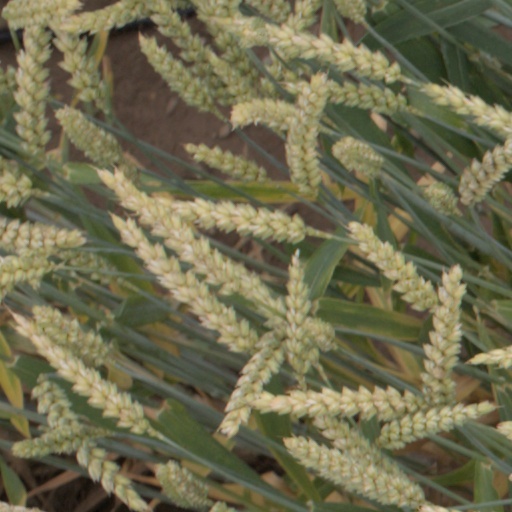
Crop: wheat